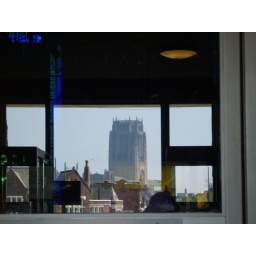
The tower of Liverpool Cathedral as seen reflected in the glass doors of the Metropolitan Cathedral.